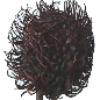
Label: Rambutan 1